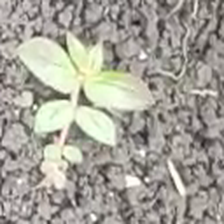
Weed species: Choti_dudhi_(Euphorbia_hirta)